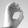
ASL letter: O